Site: brandenburg
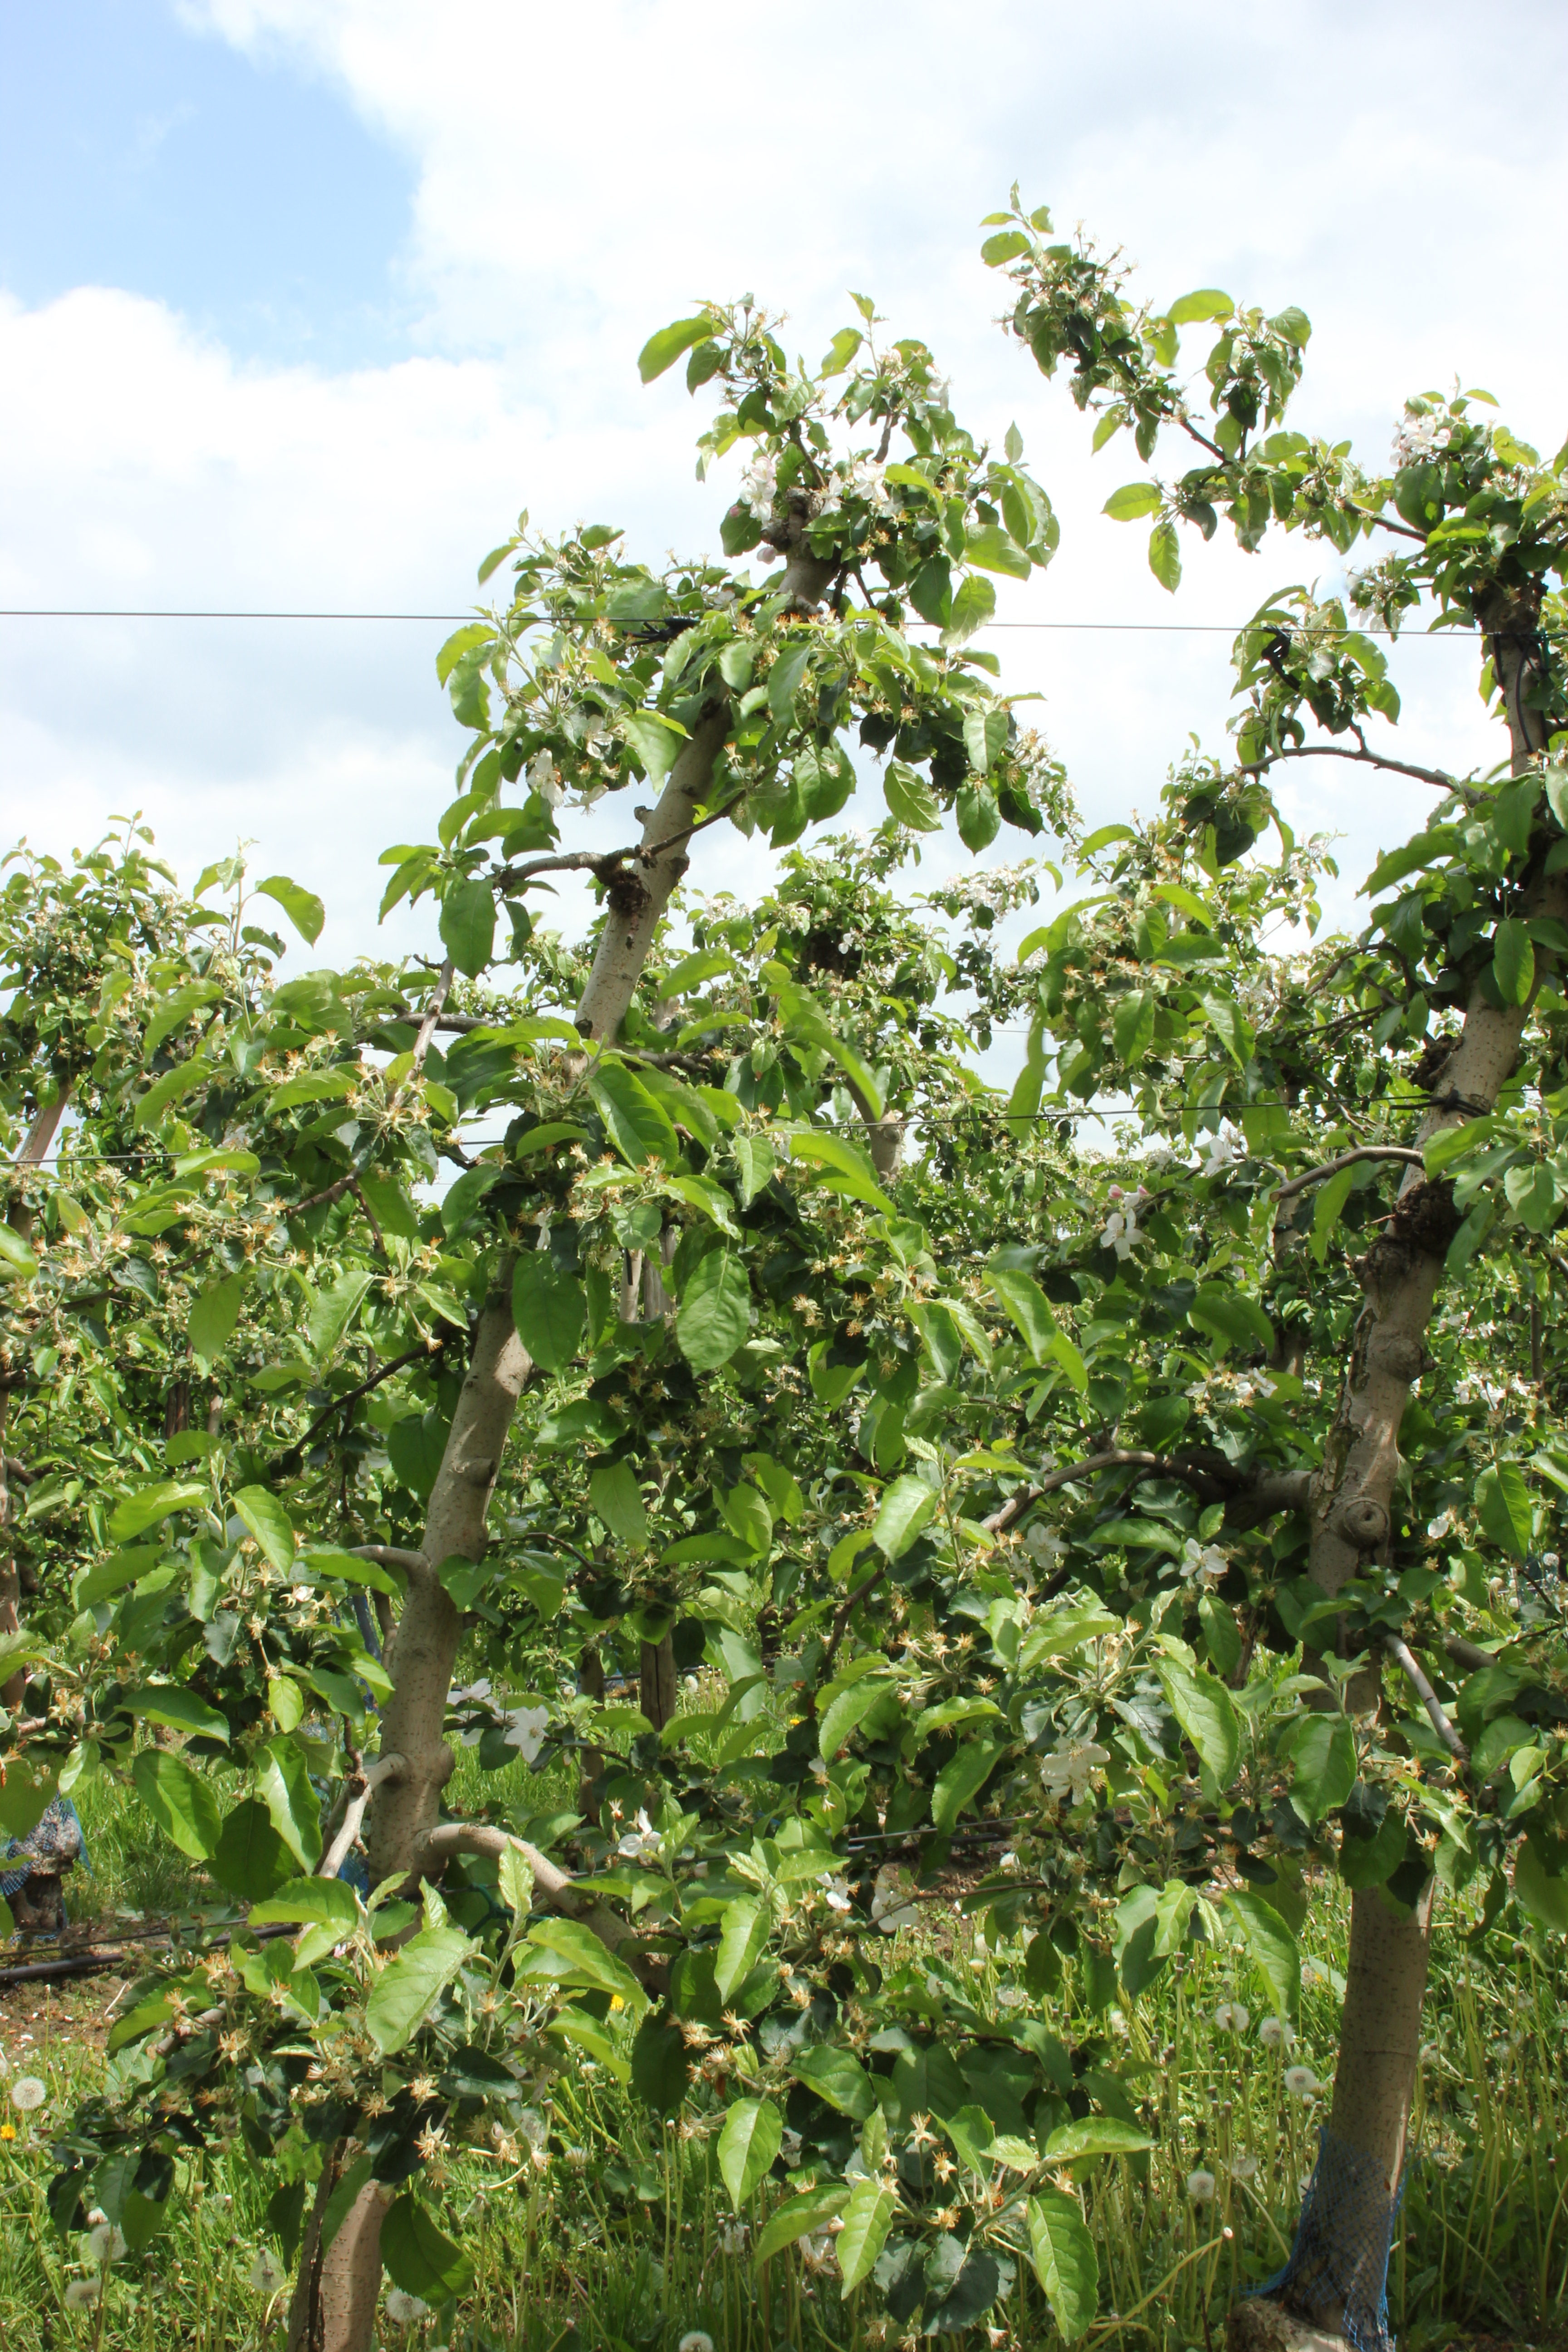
Growth stage (BBCH 67): Flowering